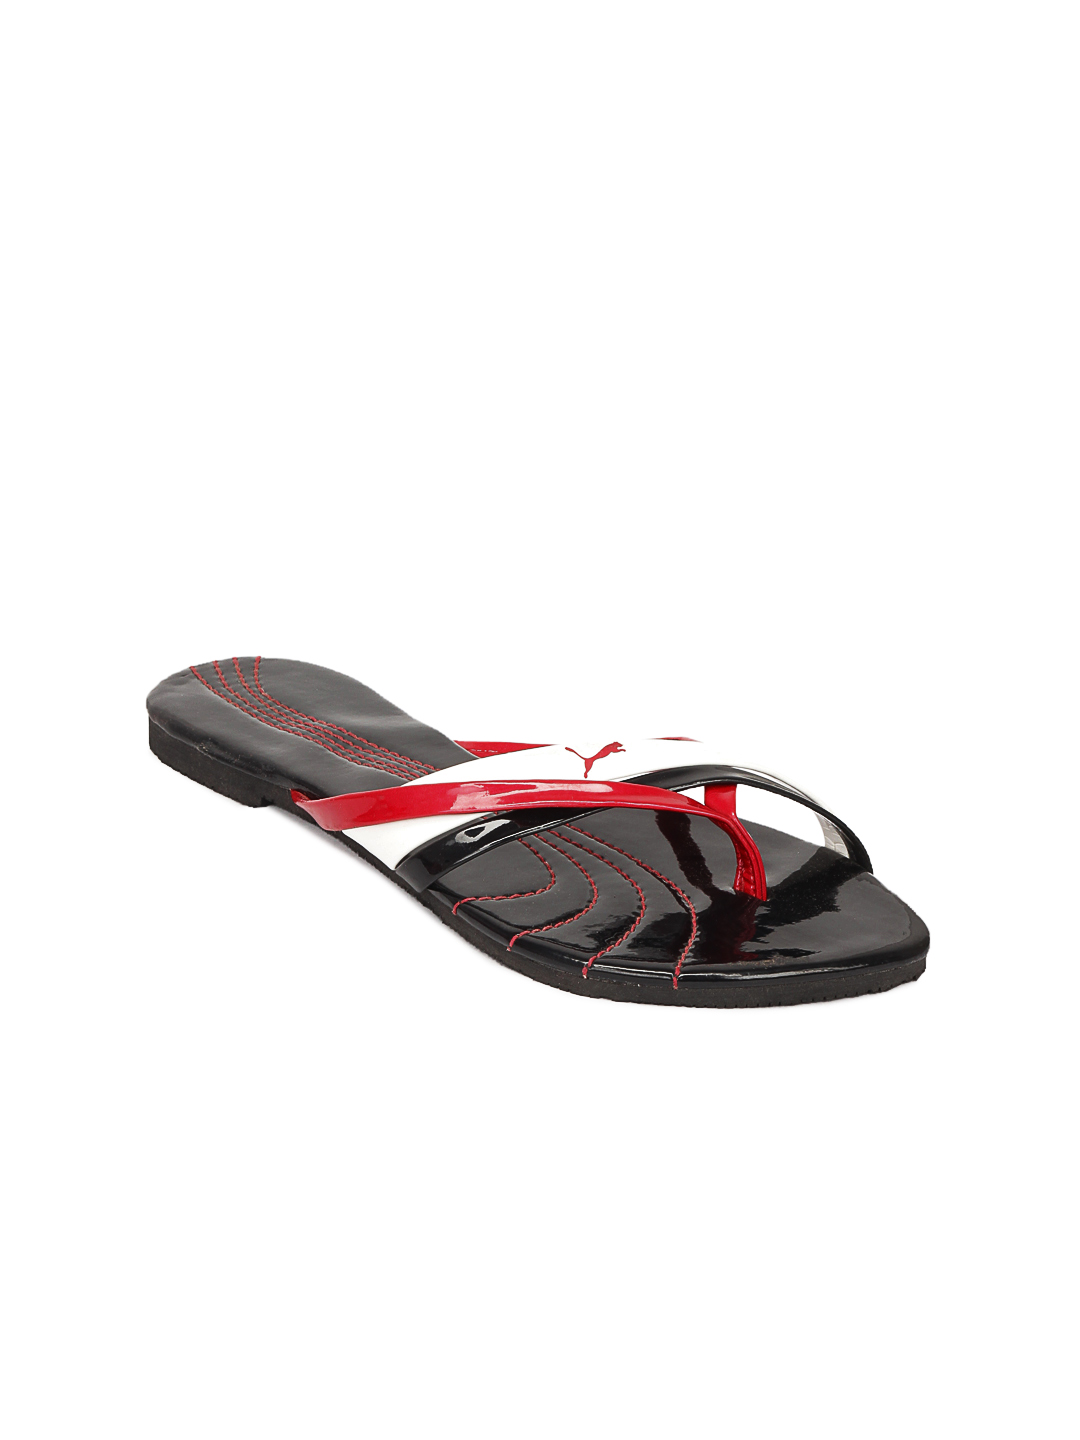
Puma Women Black Mabel Flats
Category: Footwear / Shoes / Flats
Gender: Women
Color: Black
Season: Summer 2012
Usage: Casual